Bert and Arnie's Guide to Friendship

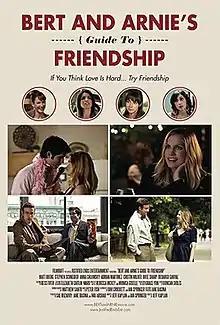
Film poster

Bert and Arnie's Guide to Friendship is a 2013 American comedy film directed by Jeff Kaplan and starring Matt Oberg, Stephen Schneider and Anna Chlumsky. It is Kaplan's directorial debut.